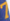
Number: 7